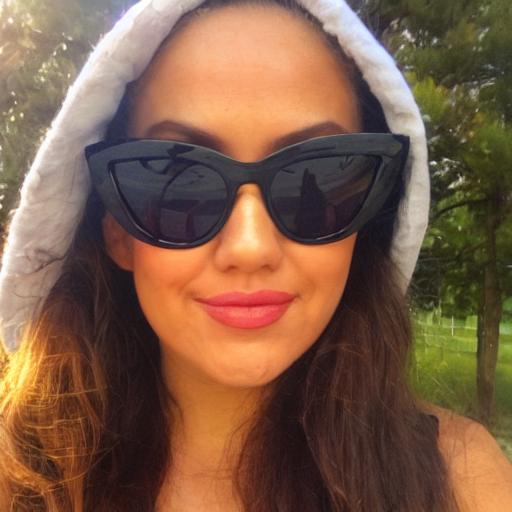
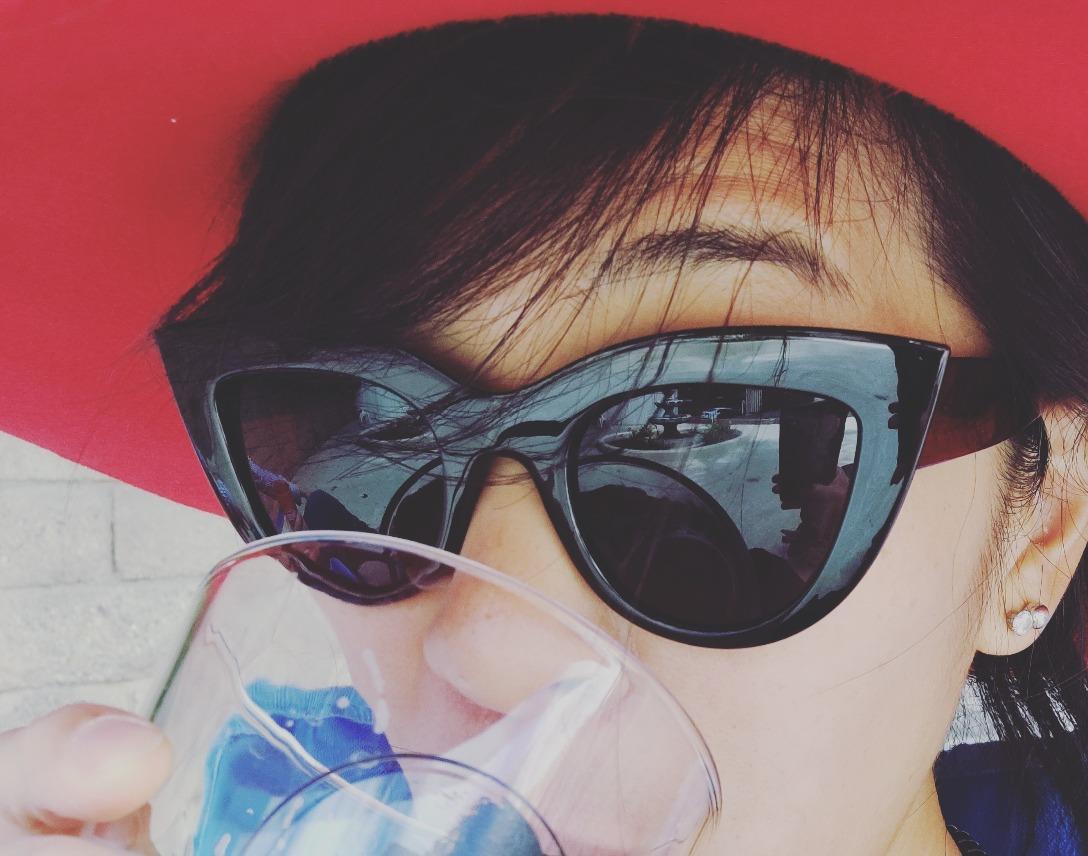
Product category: accessories_sunglasses
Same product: no